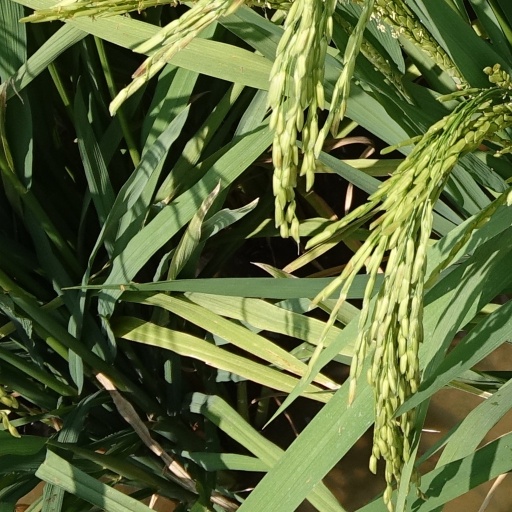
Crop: rice